Causality (book)

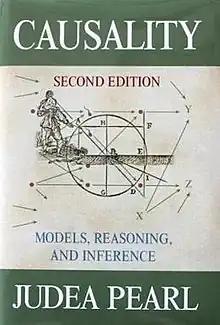

Causality: Models, Reasoning, and Inference (2000; updated 2009) is a book by Judea Pearl. It is an exposition and analysis of causality. It is considered to have been instrumental in laying the foundations of the modern debate on causal inference in several fields including statistics, computer science and epidemiology. In this book, Pearl espouses the Structural Causal Model (SCM) that uses structural equation modeling. This model is a competing viewpoint to the Rubin causal model. Some of the material from the book was reintroduced in the more general-audience targeting The Book of Why.